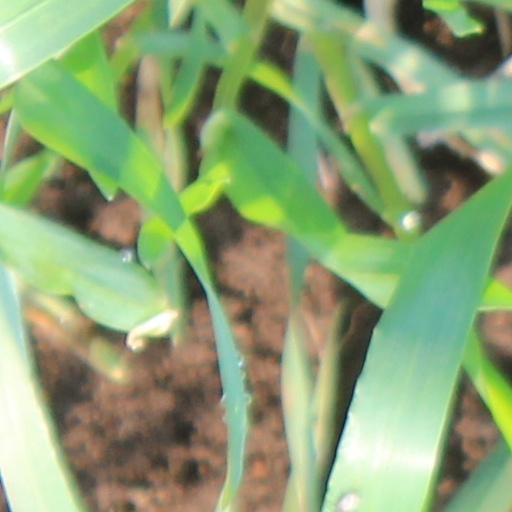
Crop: wheat